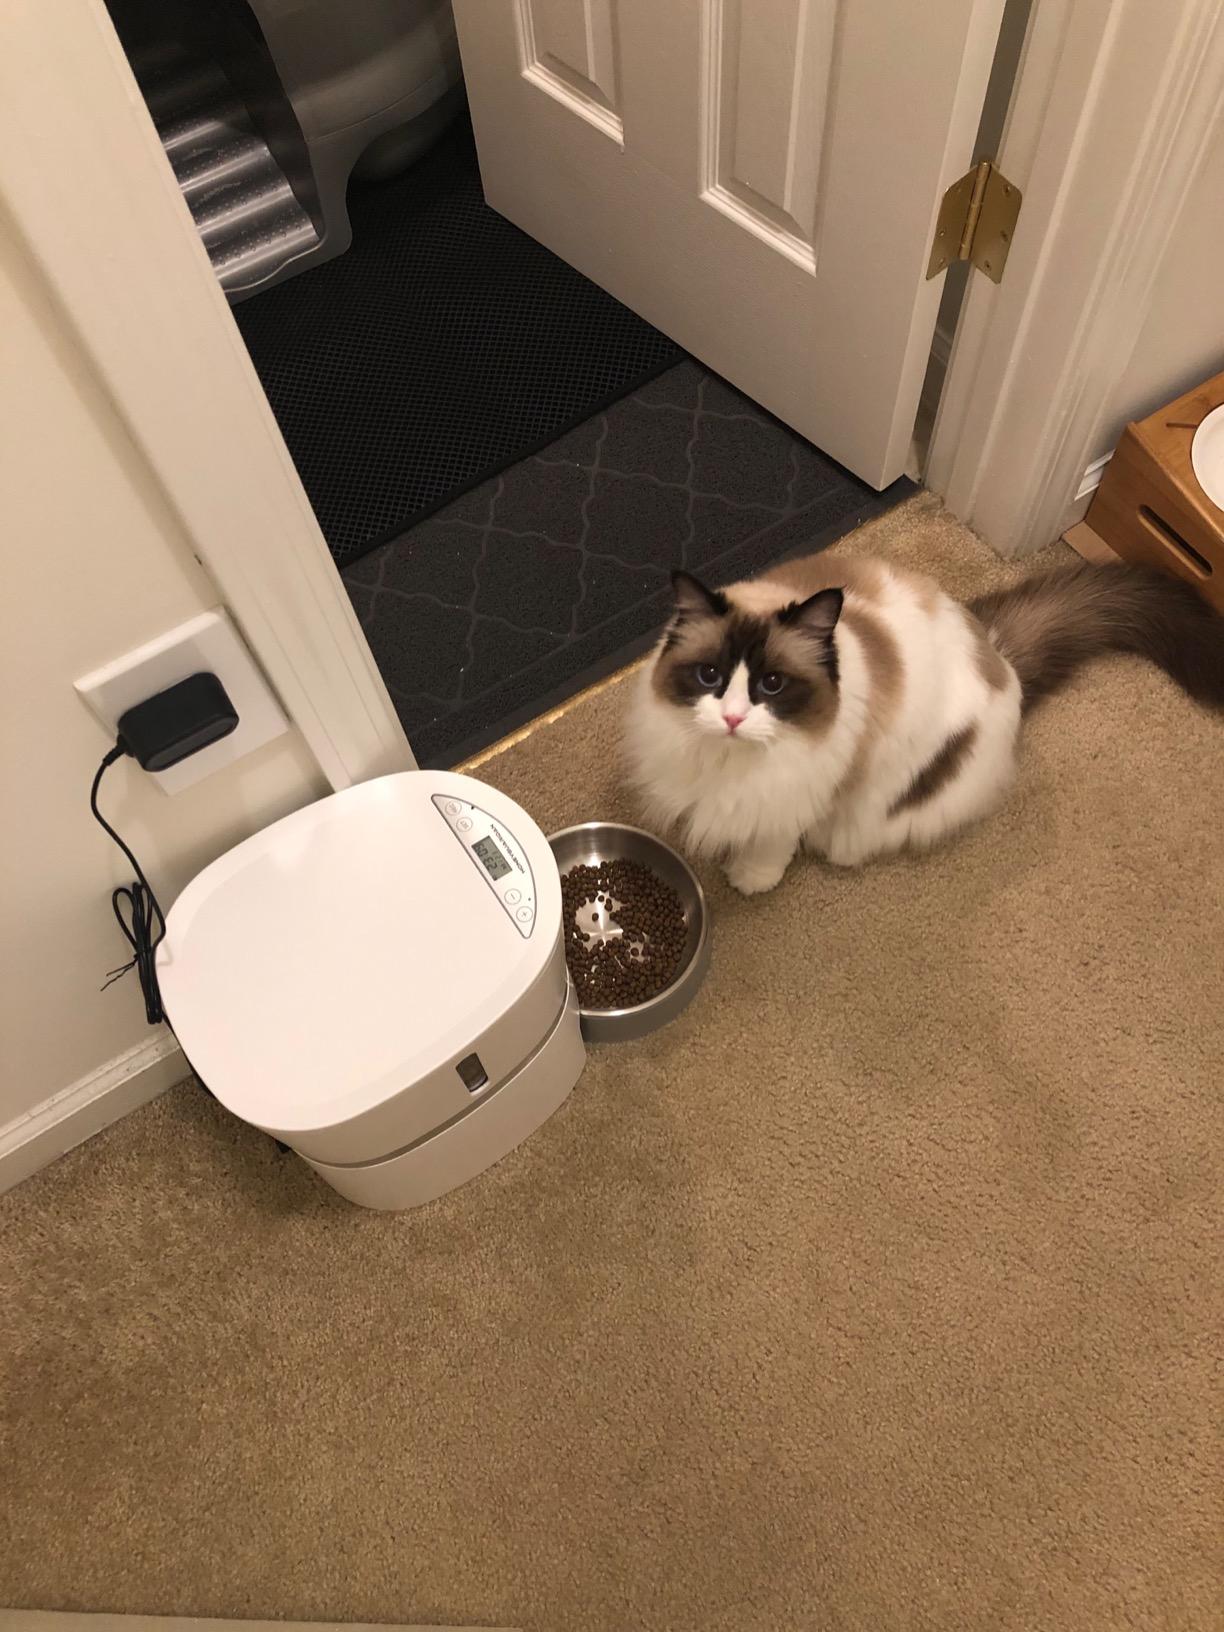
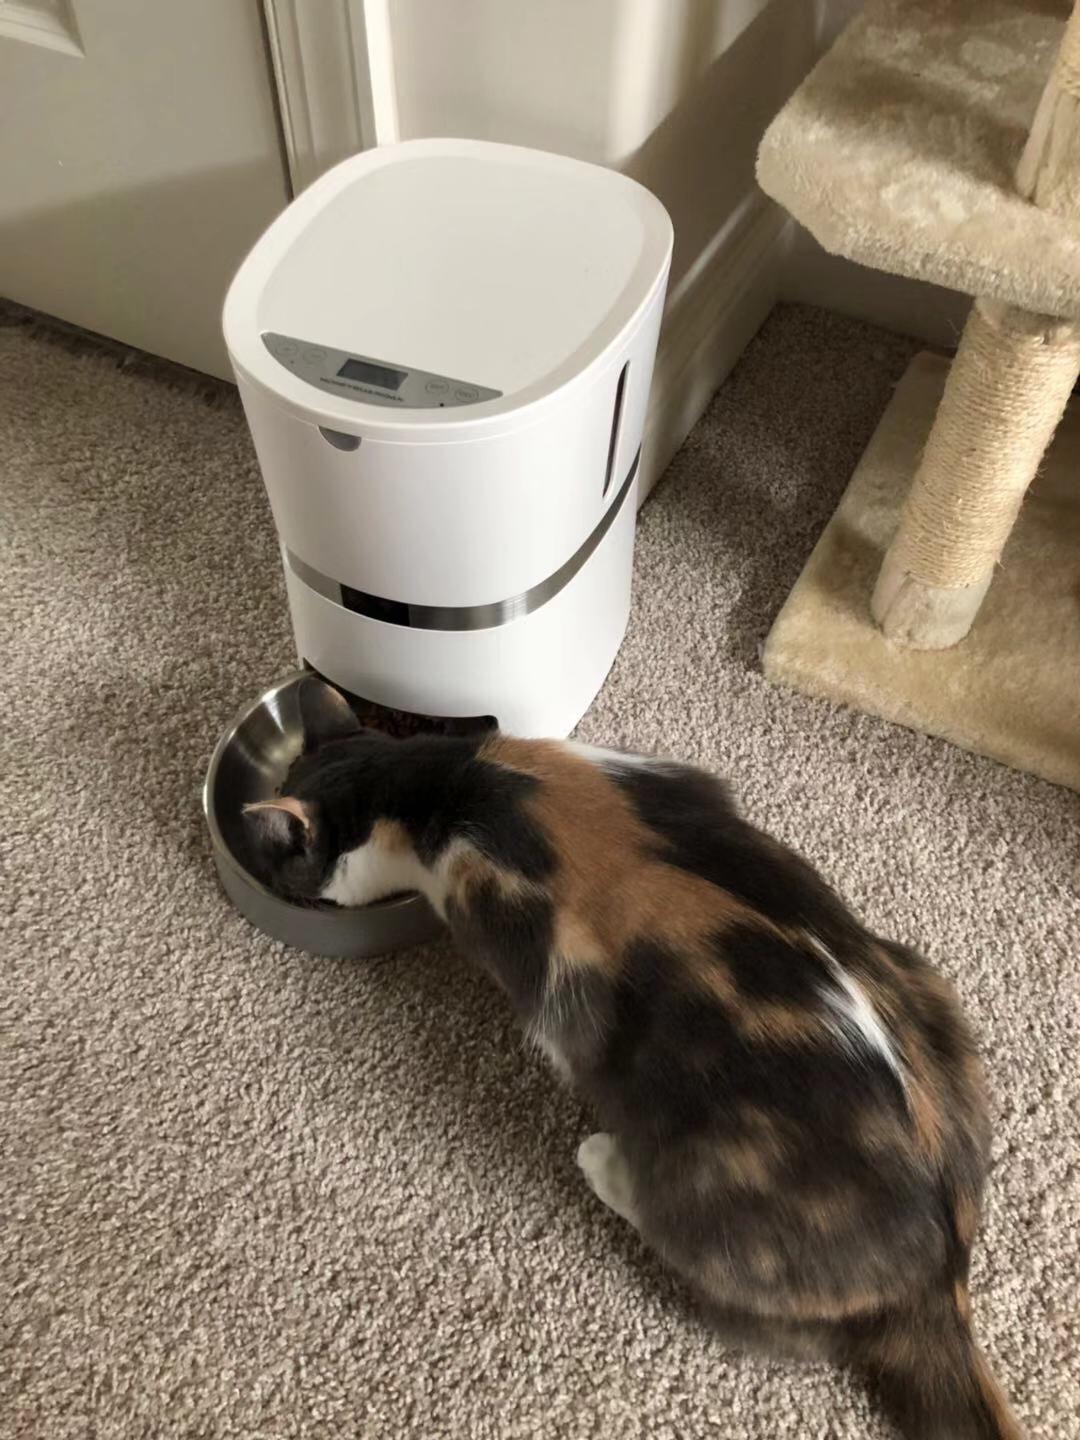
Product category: items_feeder
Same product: yes